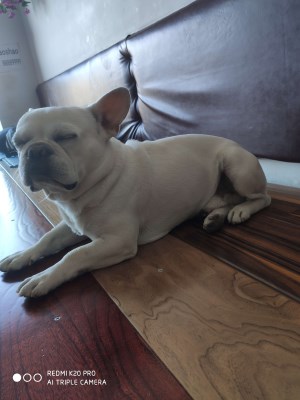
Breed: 1121-n000002-French_bulldog